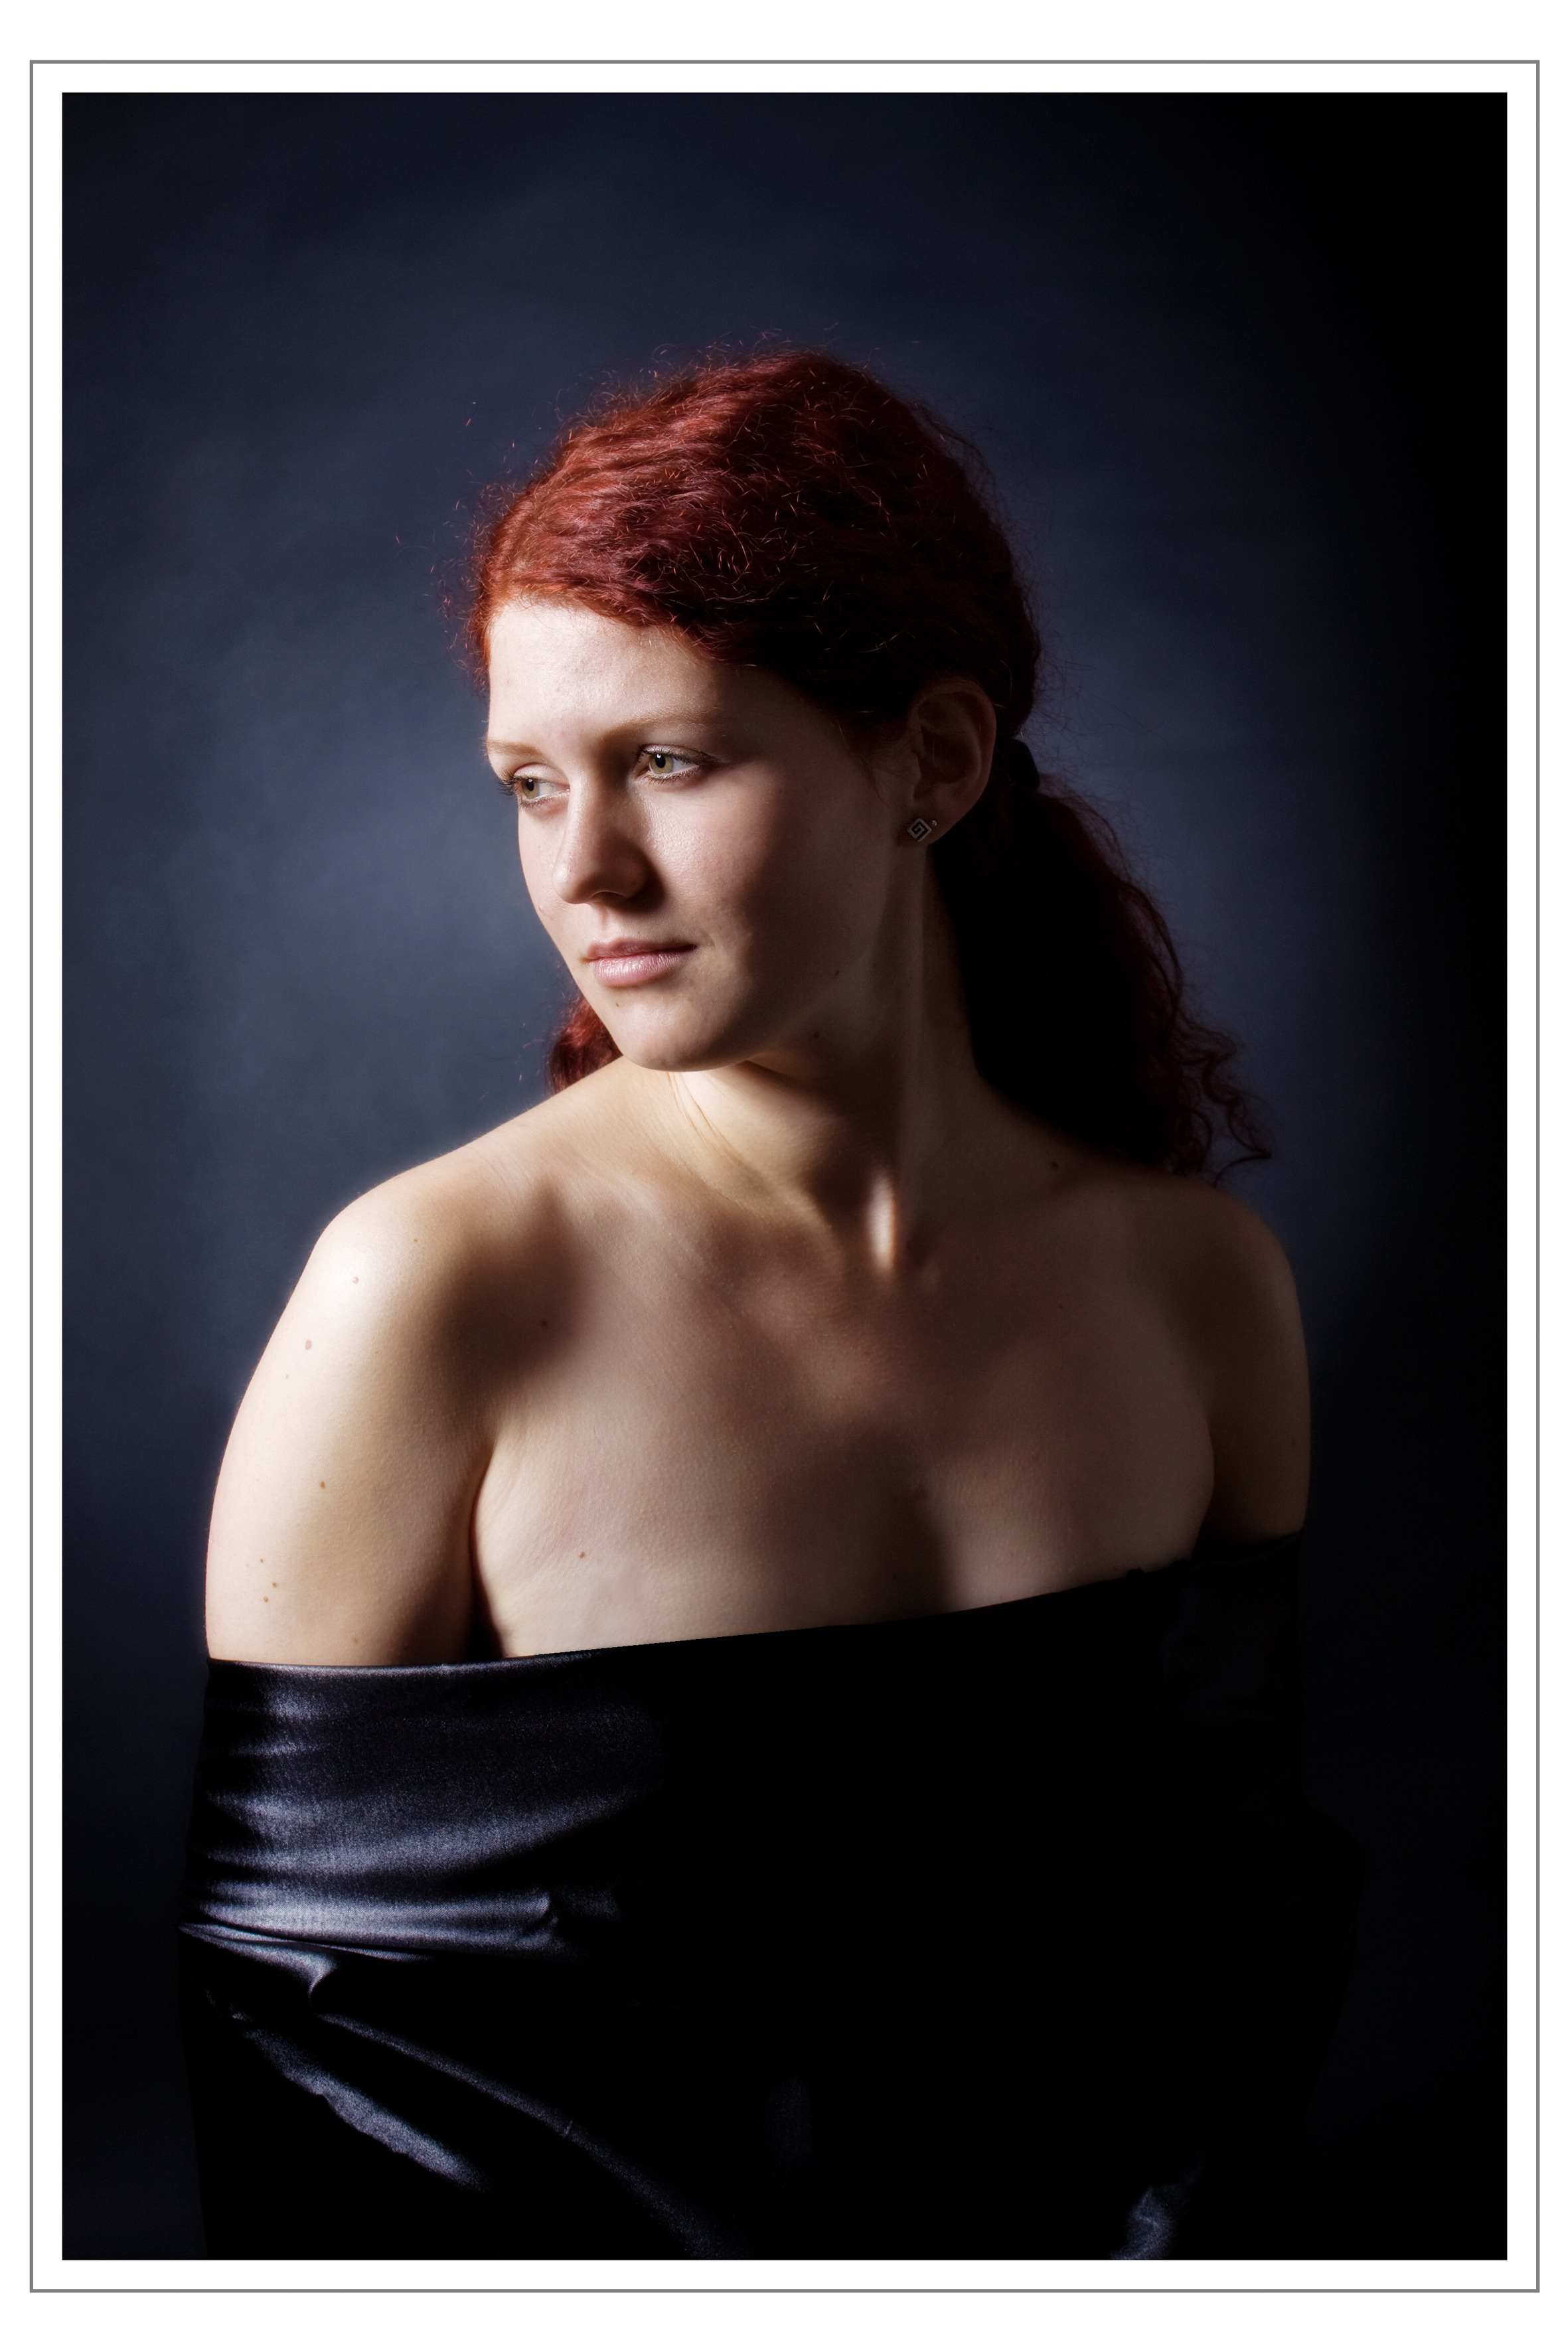
person, woman, hair, photography, portrait, model, lady, hairstyle, chest, face, eyes, art, photograph, beauty, chiaroscuro, miss, tenderness, act, photo shoot, soft light, portrait photography, art model, one light, oneflash